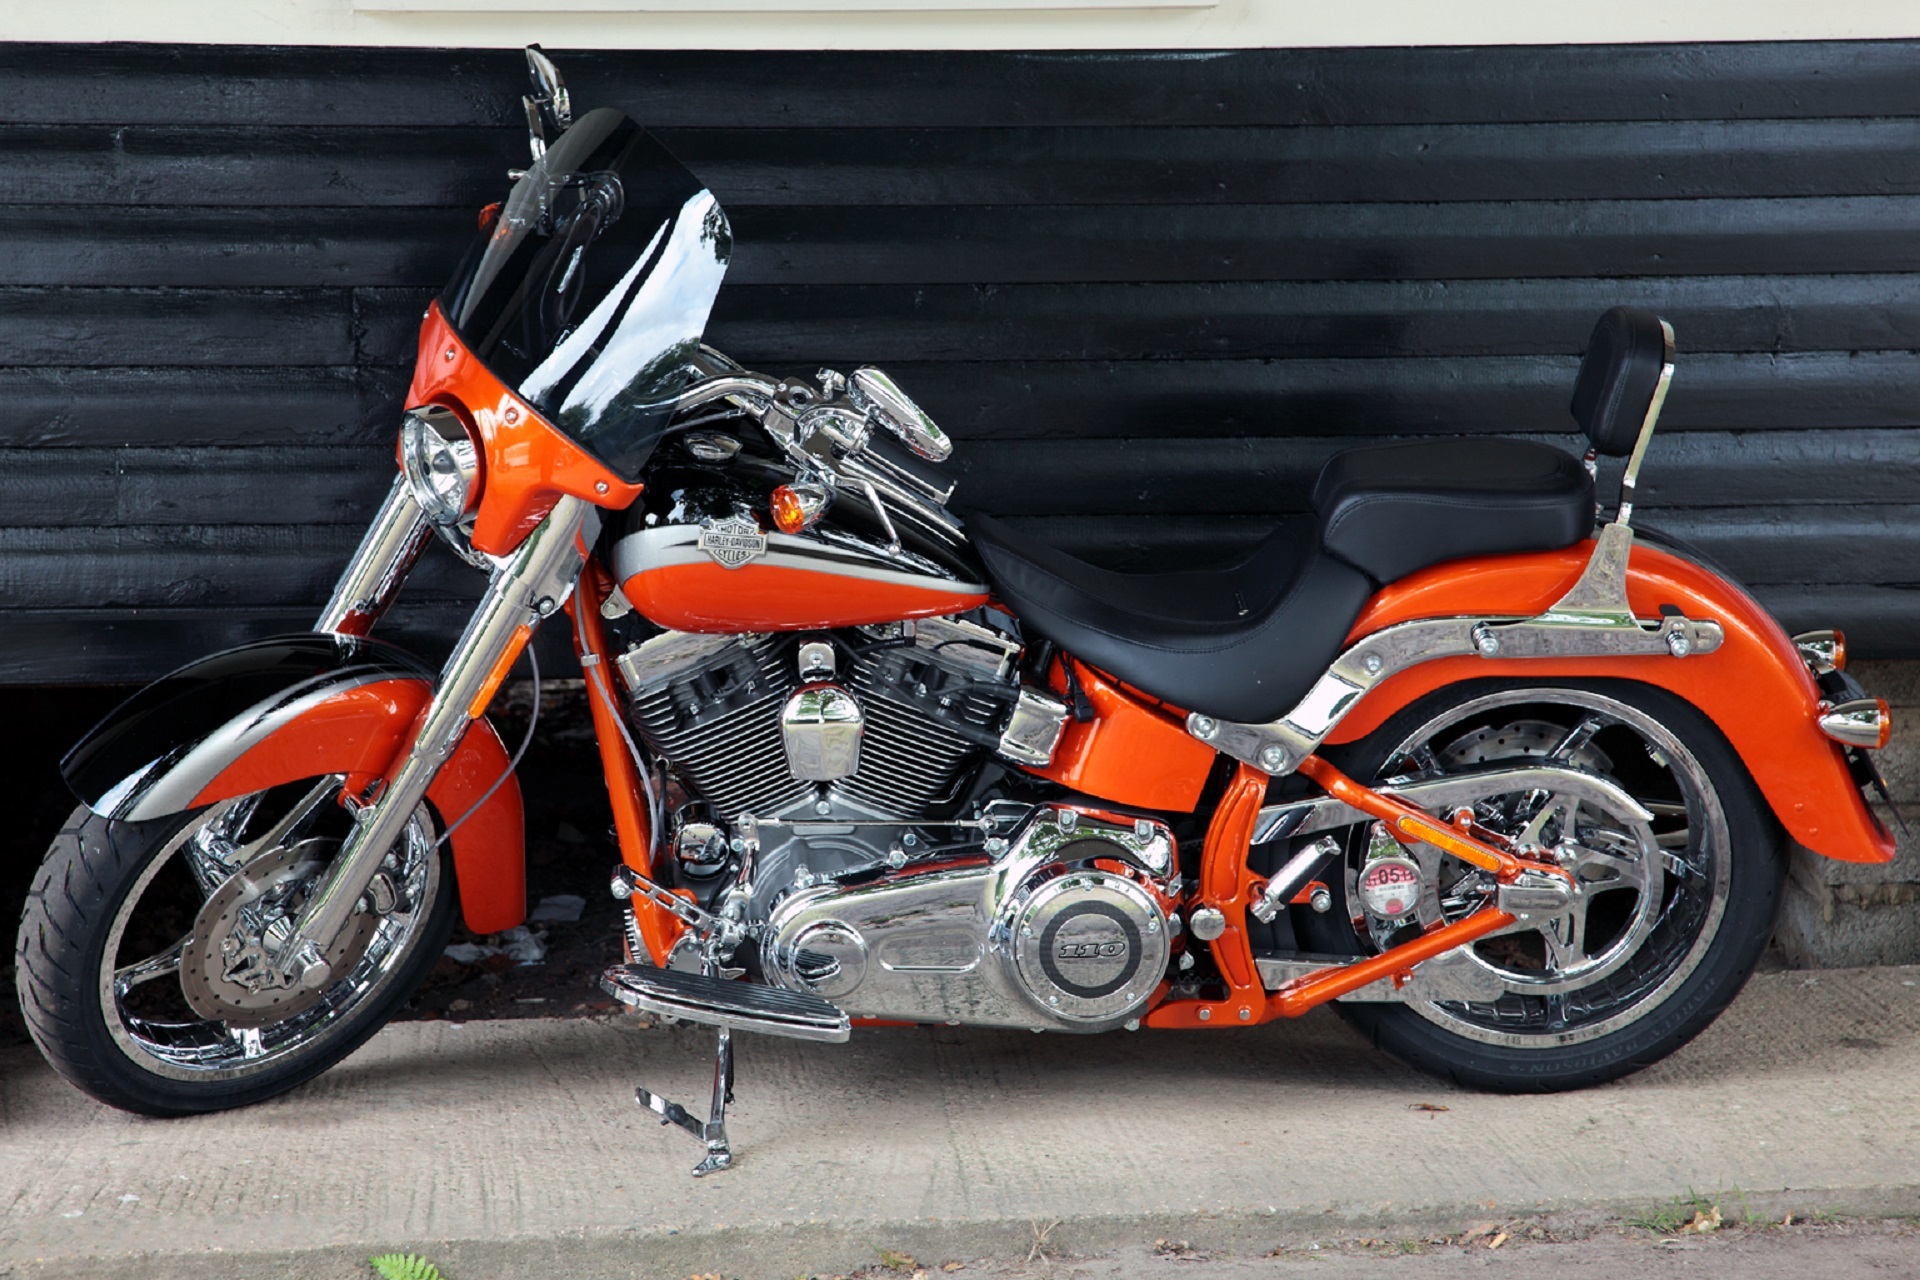
car, wheel, bicycle, bike, transportation, red, vehicle, motorcycle, drive, ride, machine, speed, cycle, hog, power, chrome, chopper, harley davidson, cruiser, motorcycling, land vehicle, automobile make